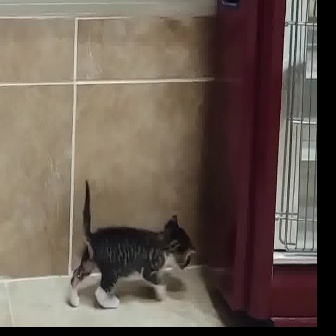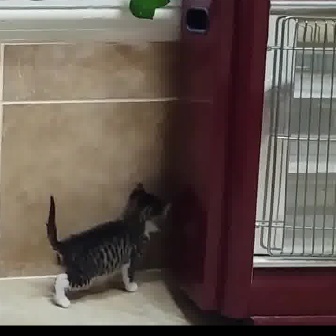
  Please identify the target specified by the bounding box [66,179,196,308] in the first image and locate it in the second image. Return the coordinates in [x_min,y_min,x_max,y_max] format.
Answer: [46,180,172,306]